Thebes, Egypt

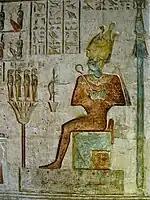
Relief in Hathor temple, Deir el-Medina (built during the Ptolemaic Dynasty)

The good relationship of the Thebans with the central power in the North ended when the native Egyptian pharaohs were finally replaced by Greeks, led by Alexander the Great. He visited Thebes during a celebration of the Opet Festival. In spite of his welcoming visit, Thebes became a center for dissent. Towards the end of the third century BC, Hugronaphor (Horwennefer), possibly of Nubian origin, led a revolt against the Ptolemies in Upper Egypt. His successor, Ankhmakis, held large parts of Upper Egypt until 185 BC. This revolt was supported by the Theban priesthood. After the suppression of the revolt in 185 BC, Ptolemy V, in need of the support of the priesthood, pardoned them.